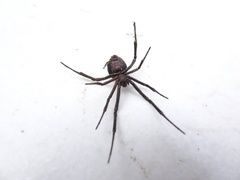
Species: Lactrodectus_hesperus